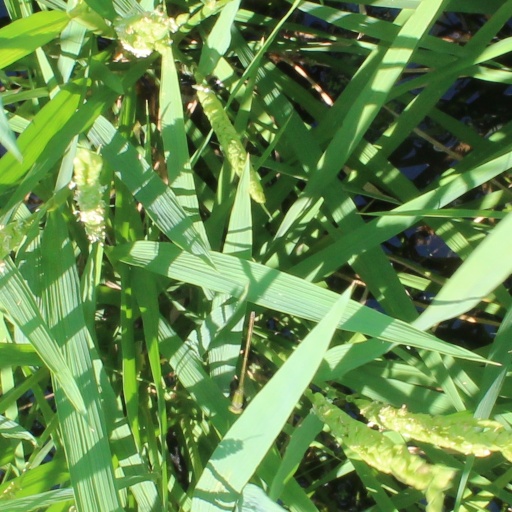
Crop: rice